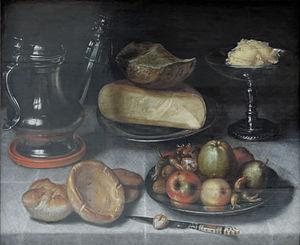
Nature morte avec pichet en étain, fruit et fromage
Floris Claesz van Dijck, né vers 1575 à Delft ou Haarlem et mort le 26 avril 1651 à Haarlem, est un peintre néerlandais. Il est considéré comme un des représentants du siècle d'or néerlandais.